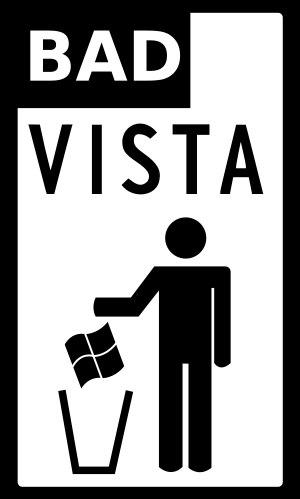
Windows Vista est un système d'exploitation propriétaire de la famille Microsoft Windows, et plus précisément de la branche Windows NT, développé et commercialisé par la société Microsoft. Il a été mis sur le marché le 30 janvier 2007, soit plus de cinq ans après son prédécesseur, Windows XP. Son successeur est Windows 7, sorti en octobre 2009.
BadVista est une campagne de Free Software Foundation pour s'opposer à l'adoption de Microsoft Windows Vista et promouvoir des logiciels libres. Elle naît de la campagne Defective by Design contre les technologies de gestion des droits numériques, et encourage les médias à s'intéresser aux logiciels libres.